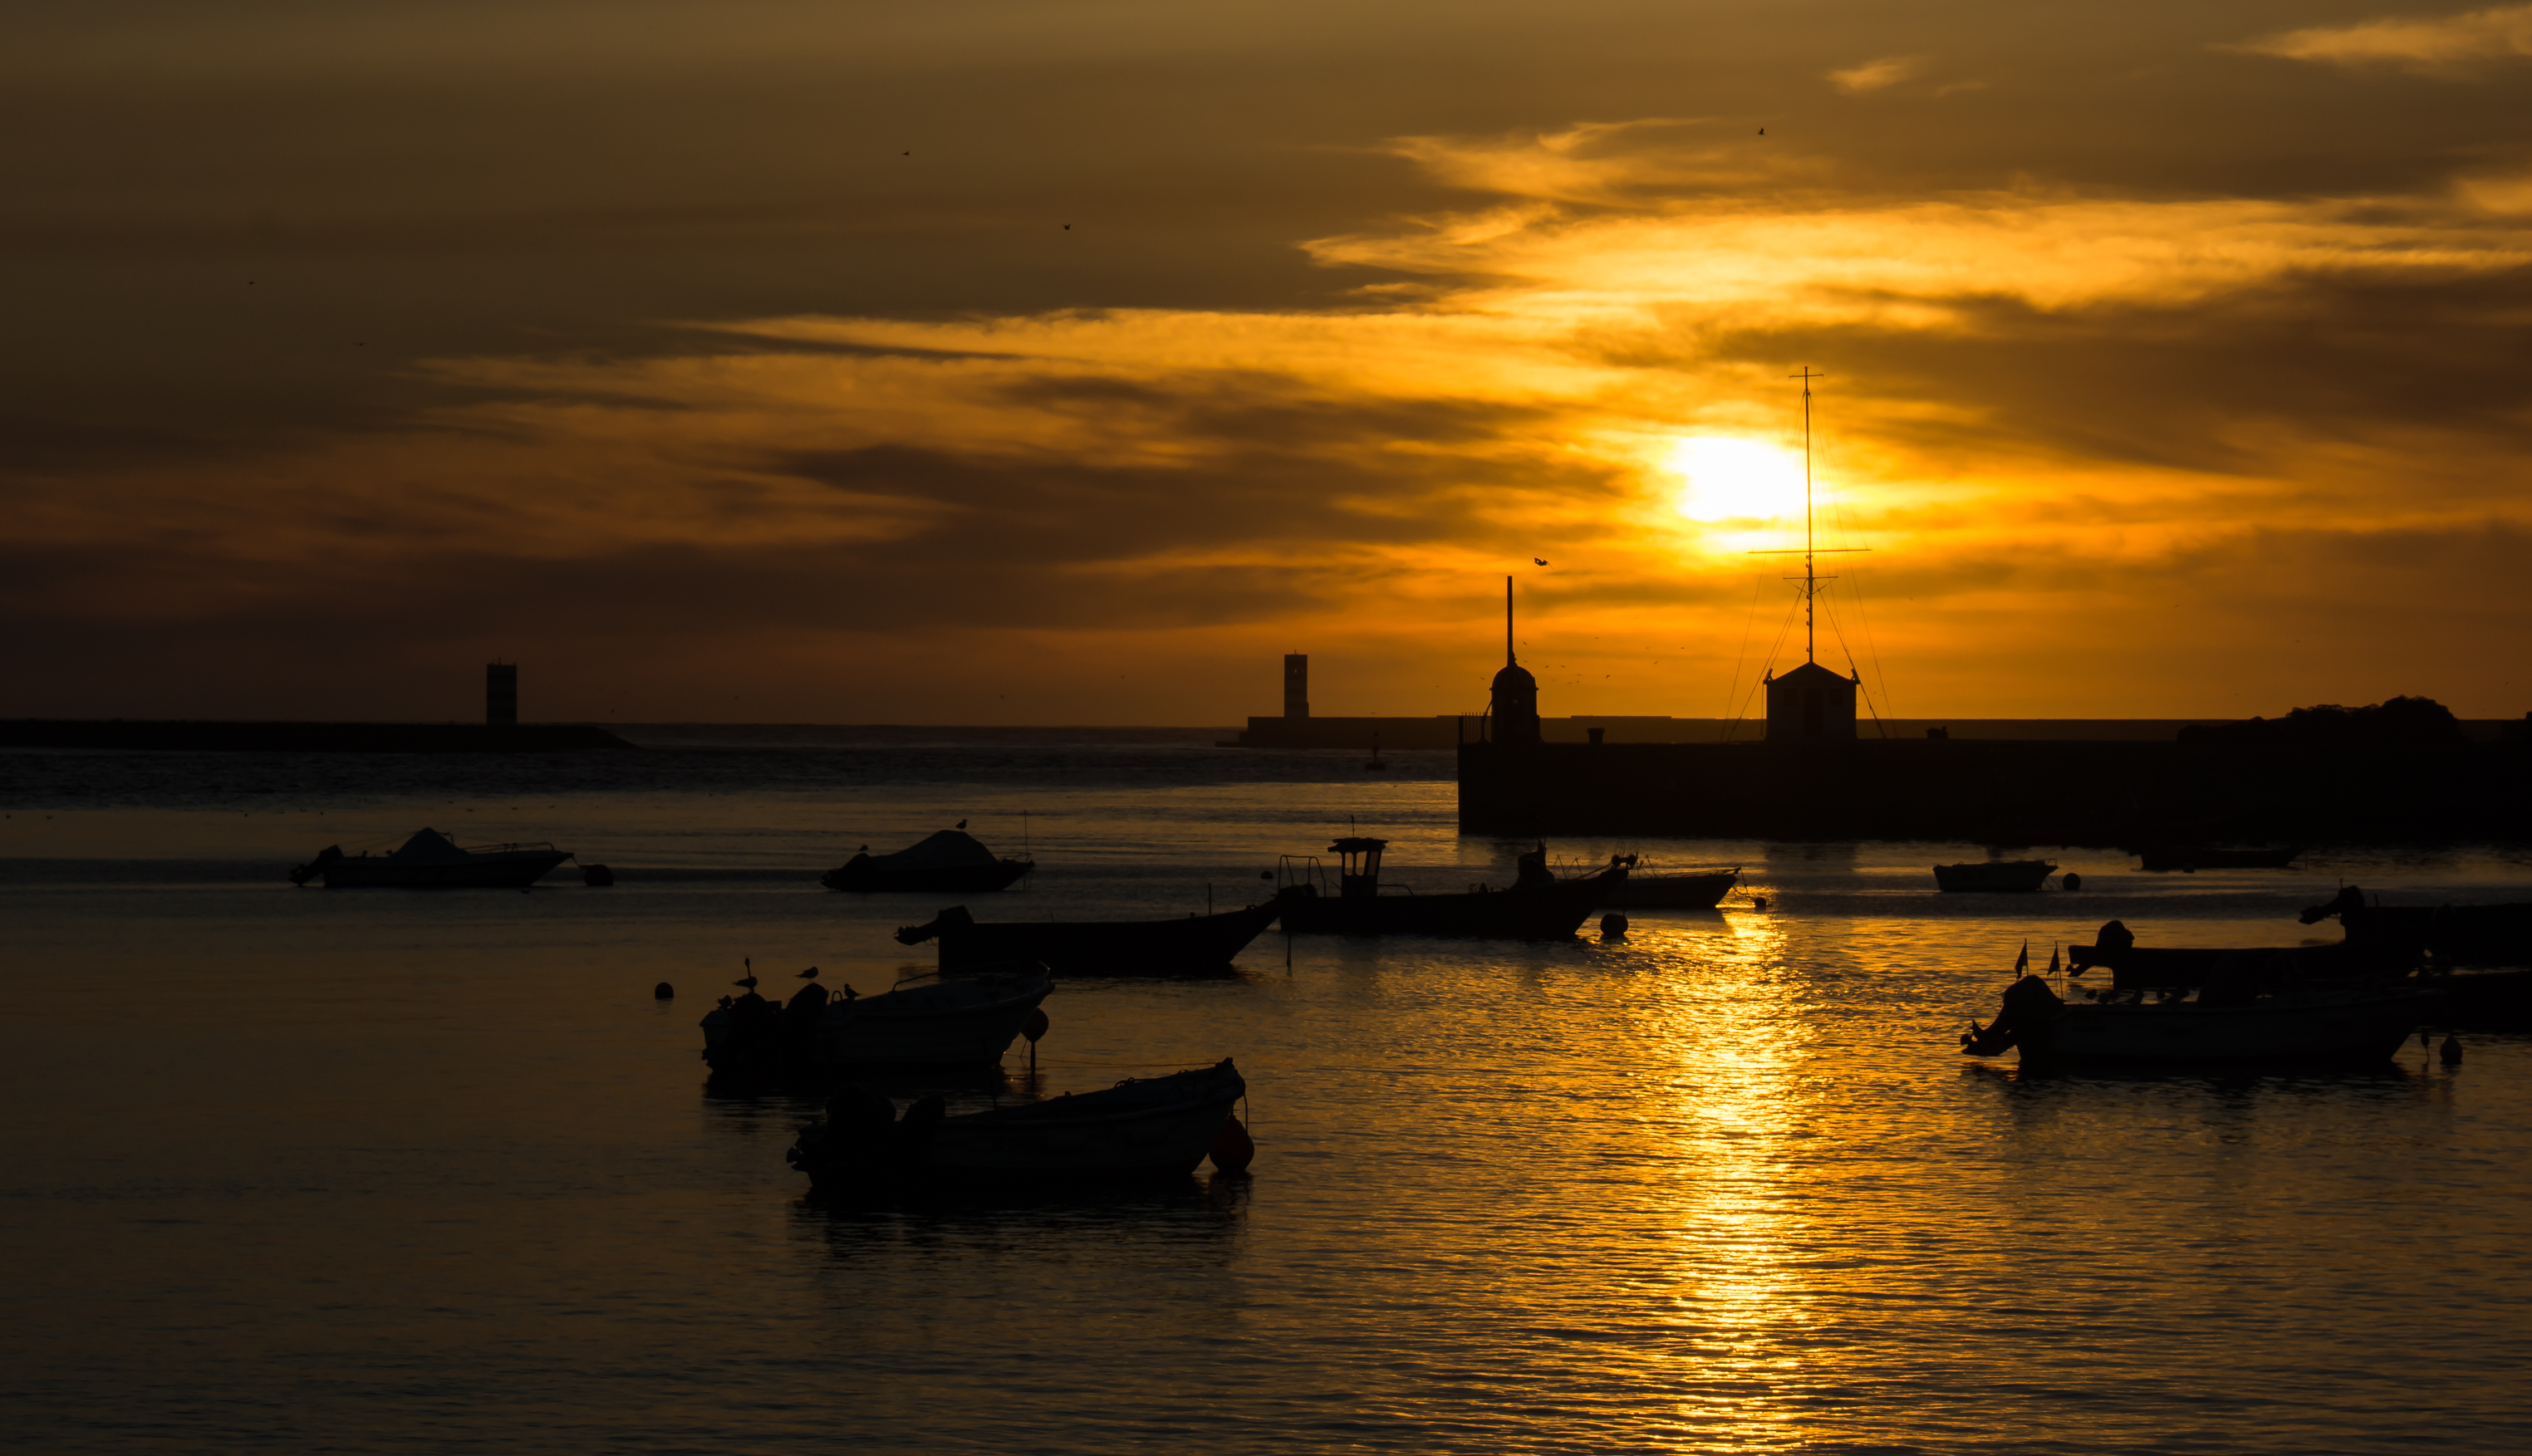
landscape, sea, horizon, cloud, sunrise, sunset, morning, dawn, photo, dusk, evening, reflection, bay, puestadesol, portugal, rioduero, paisajes, a77, porto, g, ggl1, gaby1, xovesphoto, sonya77, sony16105mm, gphoto, gabrielcorua, xelodegalicia, oporto, rodouro, fozdodouro, afterglow